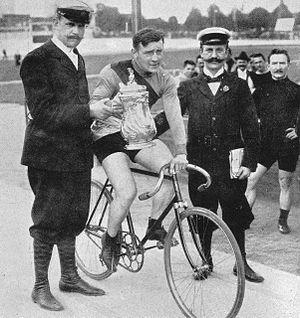
Louis Grogna, né le 17 juin 1879 à Seraing et mort le 6 mars 1940, est un cycliste belge.